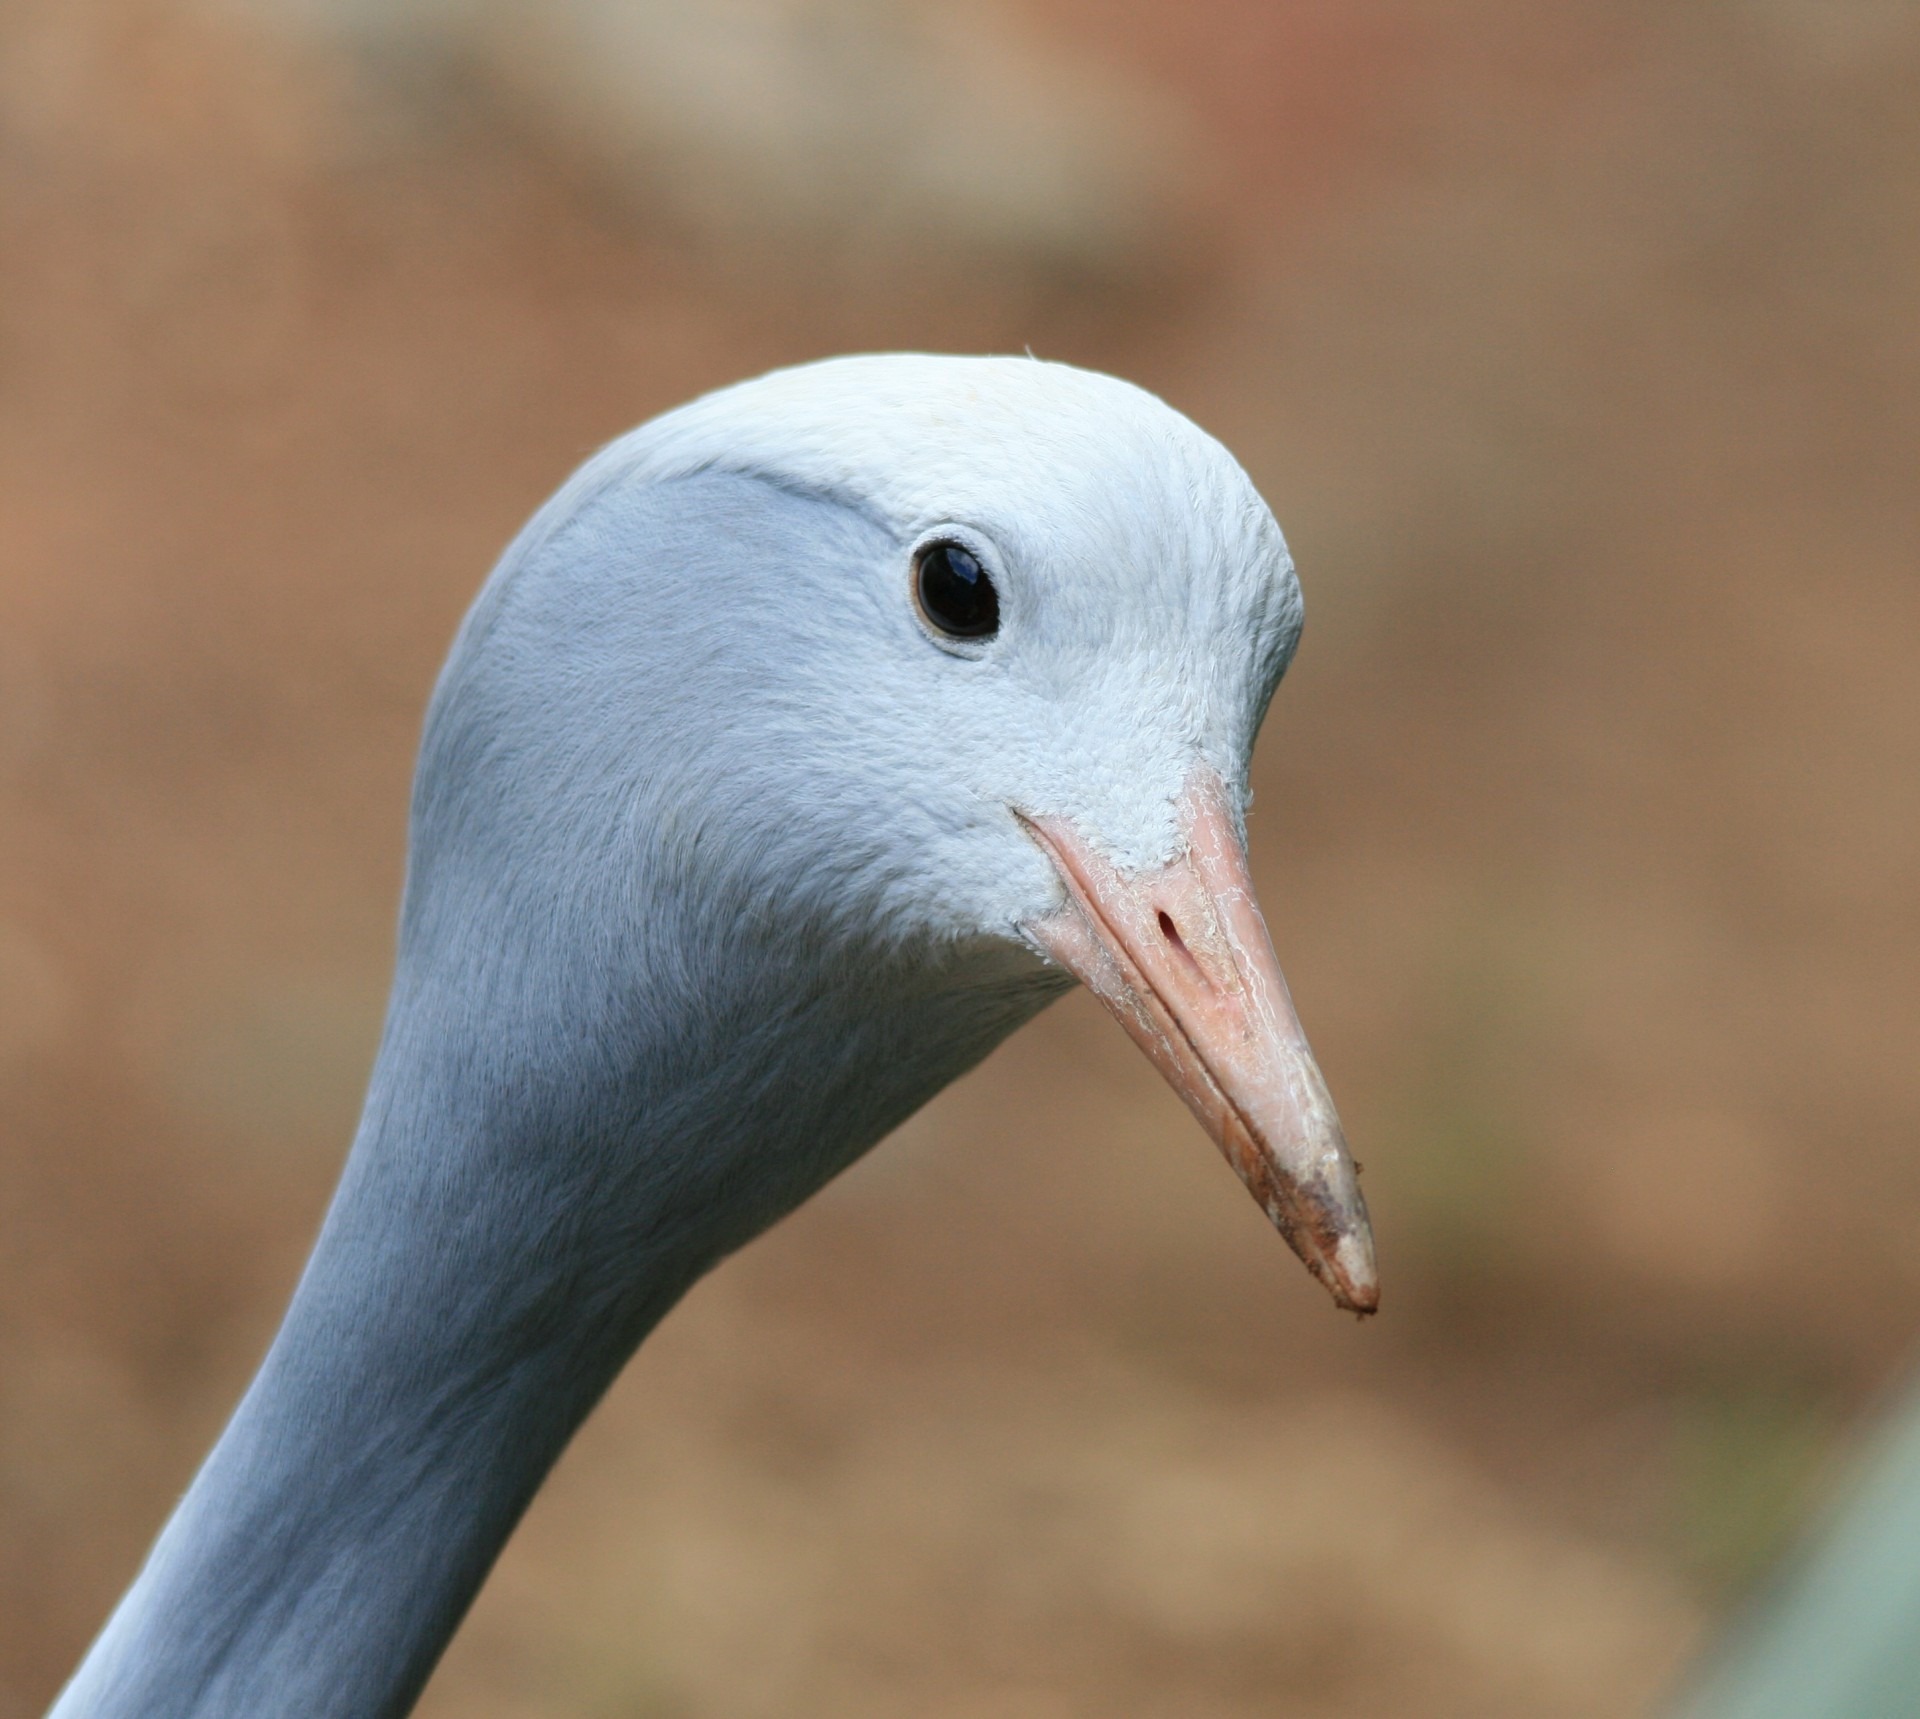
bird, seabird, wildlife, gull, beak, smooth, blue, fauna, close up, face, neck, head, vertebrate, crane, albatross, charadriiformes